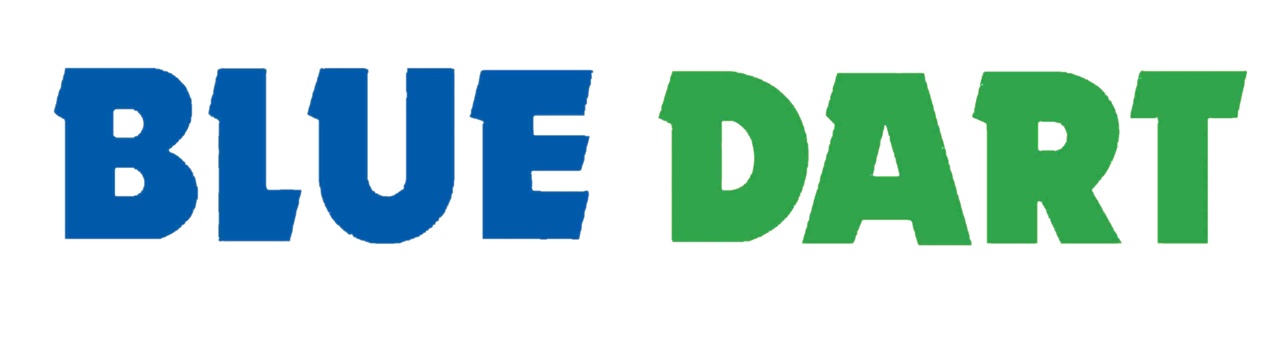
High resolution logo for Blue Dart with transparent background